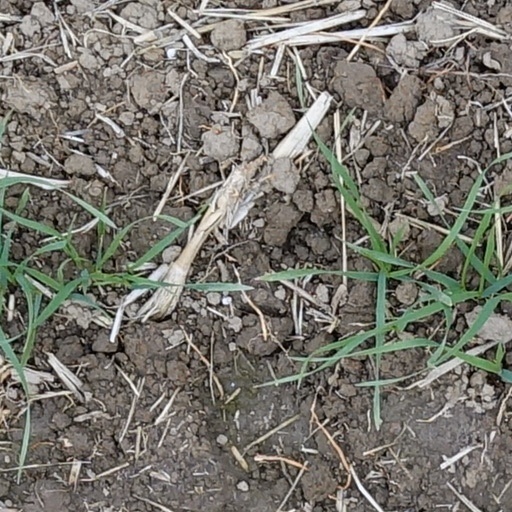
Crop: wheat